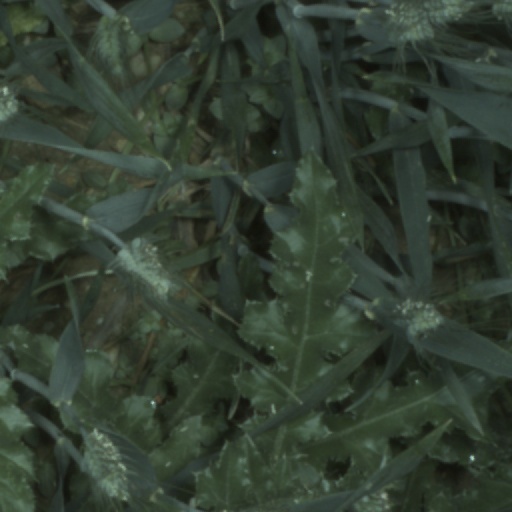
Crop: wheat